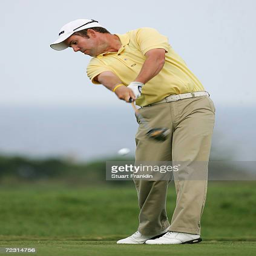
person during the final round